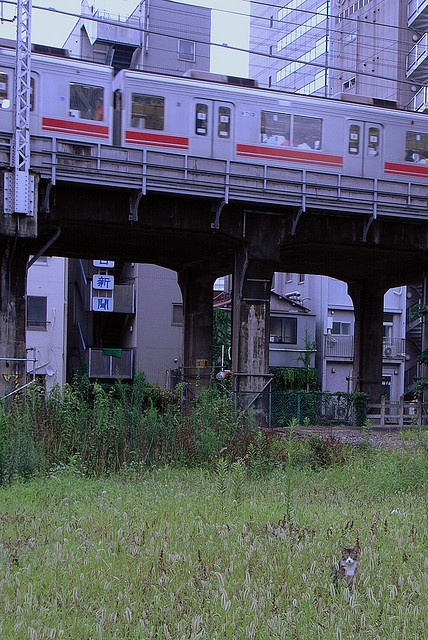
A rail bridge next to tall building with a train on it.
A cat in a grassy field with a train passing by on bridge.
Public transportation train on a large sized bridge.
A train going over a bridge with some buildings in the background
There is an elevated railway above an empty field.